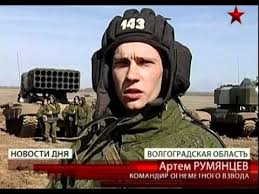
Label: Self Propelled Artillery